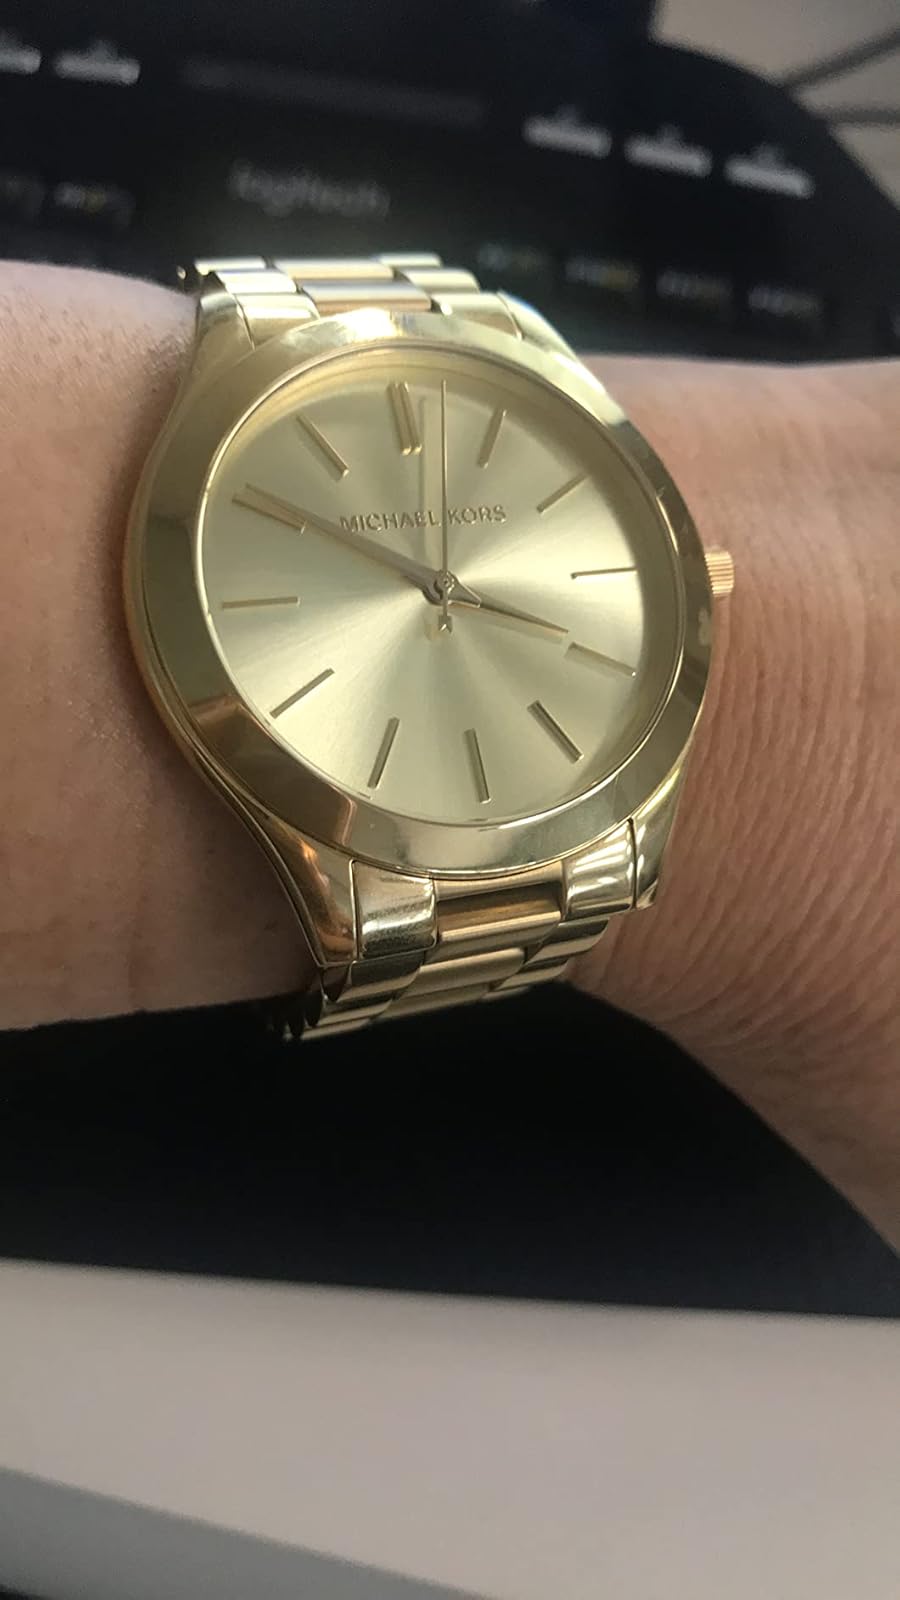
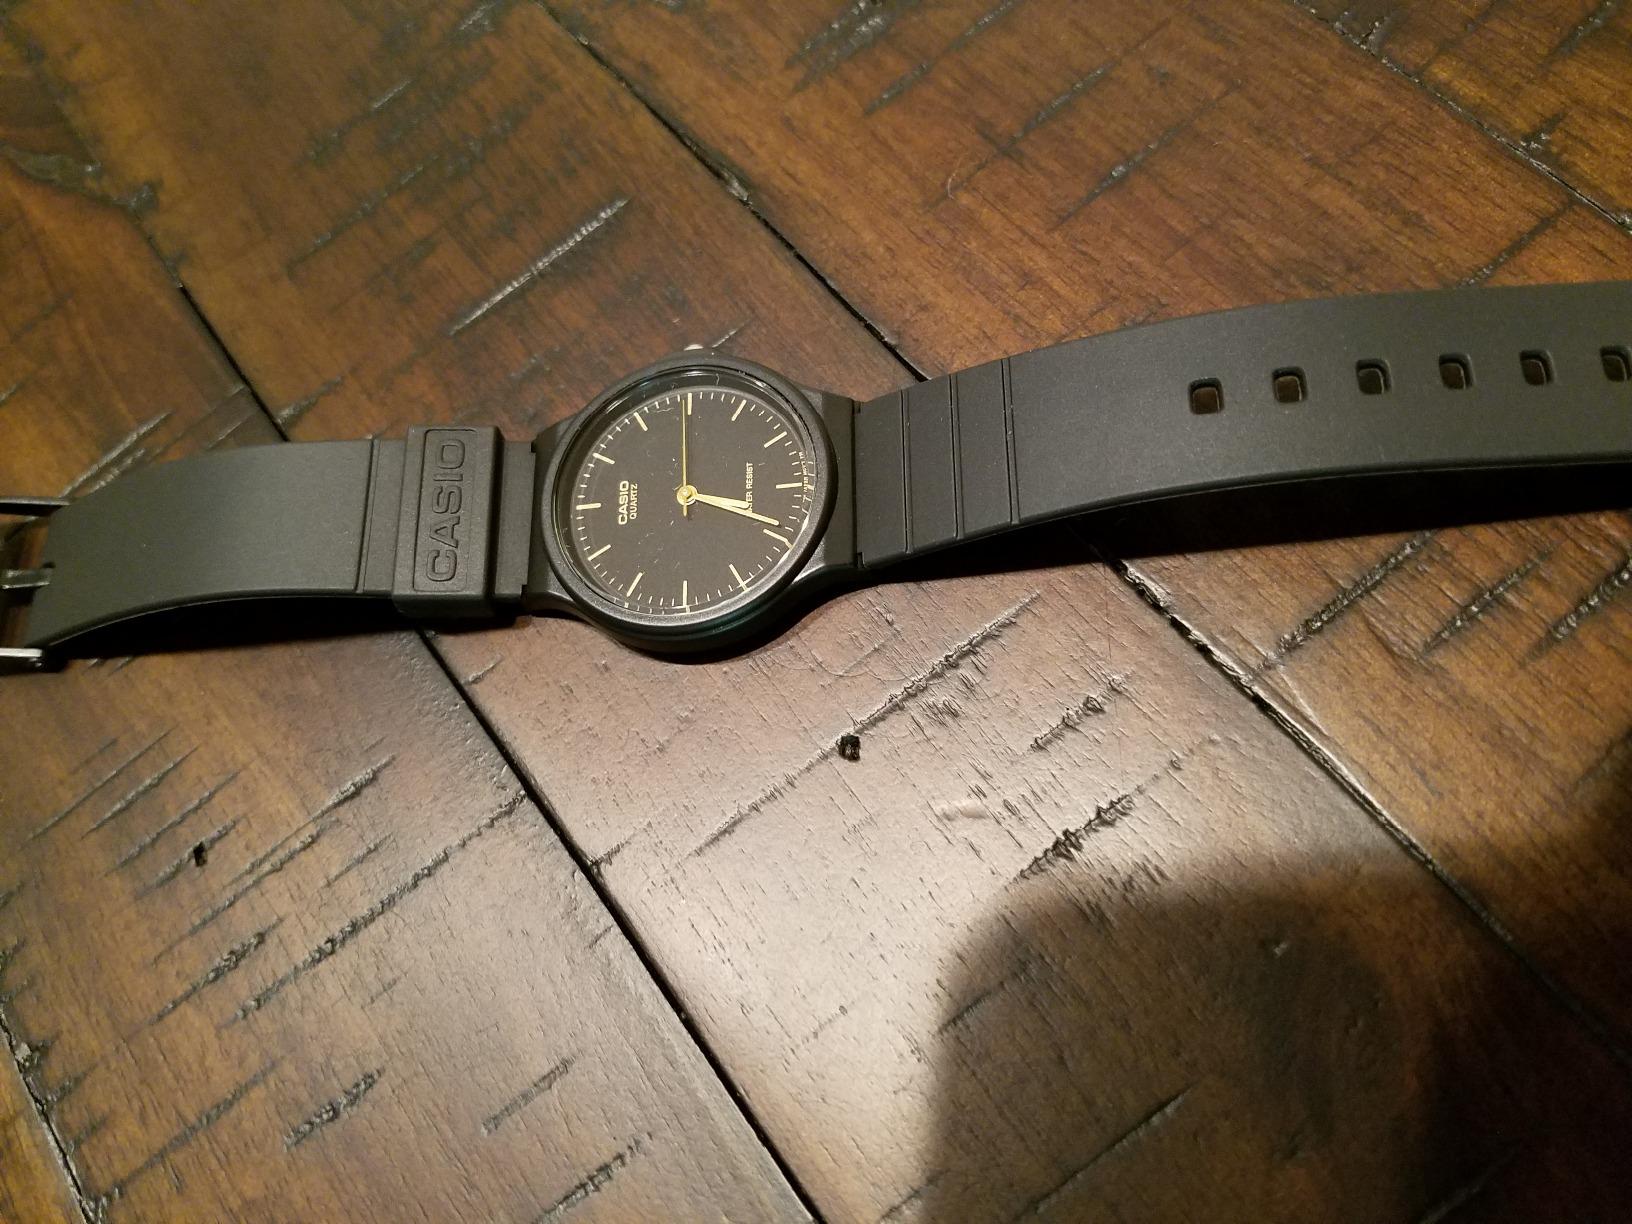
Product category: accessories_watch
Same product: no